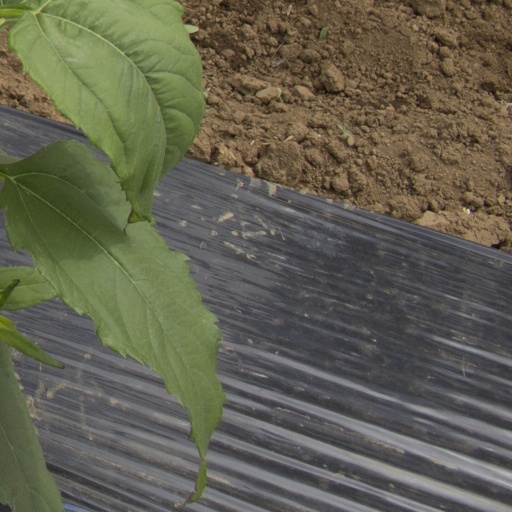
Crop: Jerusalem artichoke